Margery Jackson

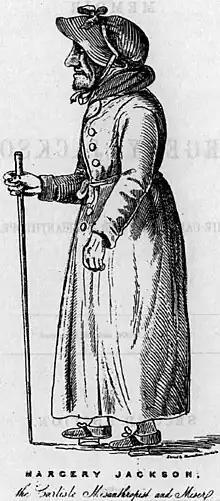
Jackson in duffel coat and pattens

Jackson was of medium height, but as observed in old age she was "thin, sallow, and shrivelled, with a most forbidding aspect", and she would pay no dressmaker: In the very heat of summer [Miss Jackson] was sometimes seen dressed in an old washed-out yellow gown, which she always held up so as to exhibit a yellow white petticoat; she would then also wear a blackish silk cloak, something of the scarf shape, which might have been Margery's finest adornings for thirty or forty years, but her favourite and general dress was an old gray duffle coat, – none of your mandarins, full and short, with hanging sleeves, – but tight every way, and only so short as to save the bottom from wearing away against the stones, and expose to view her gold buckles, the same, we may suppose, as graced the under-members of her great-grandmother centuries ago! This said grey doublet was confined at the old maiden's waist with a hemp-cord, and had a hood, which was drawn up under a brownish-black bonnet of indescribable shape; she generally used pattens, and carried in her hand a gold-headed cane.